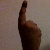
The image shows a hand gesture representing the number 1 in Indian Sign Language.